Raymond Queneau

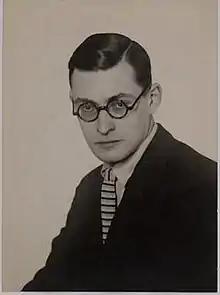

Raymond Auguste Queneau (21 February 1903 – 25 October 1976) was a French novelist, poet, critic, editor and co-founder and president of Oulipo, notable for his wit and cynical humour.